Sky position (RA, Dec in degrees): 125.224, 27.598
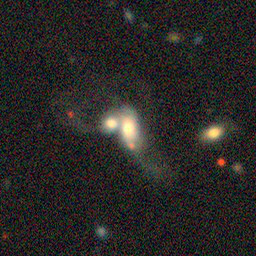
Galaxy morphology: Merging Galaxies